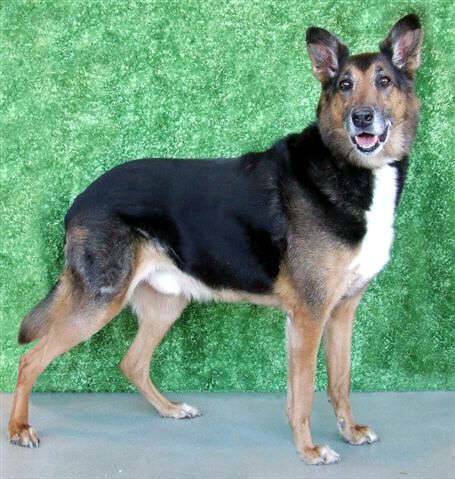
Label: dog